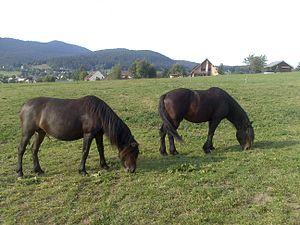
Chevaux Barraquand à Autrans (Isère, Rhône-Alpes, France)
Le massif du Vercors est un massif montagneux des Préalpes, à cheval sur les départements français de l'Isère et de la Drôme, culminant à 2 341 mètres d'altitude au Grand Veymont. Sa nature géologique principalement calcaire offre un relief fait de falaises, de crêtes, de vaux, de gorges, plus complexe que le qualificatif de « plateau » pourrait le laisser supposer. De ce fait, il est divisé en plusieurs régions, géographiquement et historiquement distinctes : les Quatre Montagnes, les Coulmes, le Vercors Drômois, les Hauts-Plateaux et, en piémont, le Royans, la Gervanne, le Diois et le Trièves. Le surnom de « Forteresse » lui a par ailleurs été associé.
Le cheval du Vercors de Barraquand est une race chevaline montagnarde française. Résultant d'une très ancienne sélection dans le massif du Vercors, il provient peut-être d'un petit cheptel d'animaux sélectionnés par des communautés religieuses, notamment celles établies dans l'abbaye de Léoncel. Il tient son nom de la famille Barraquand, qui développe son élevage de la fin du XIXᵉ siècle jusqu'aux années 1950, grâce à la pratique de la transhumance. Considérée comme perdue après la faillite de l'élevage originel des Barraquand et la vente d'une partie de leurs terres en 1963, la race est en reconstitution depuis les années 1990, à l'initiative de plusieurs éleveurs et d'institutionnels locaux, en particulier la famille Barraquand, le parc naturel régional du Vercors et le Haras national d'Annecy.